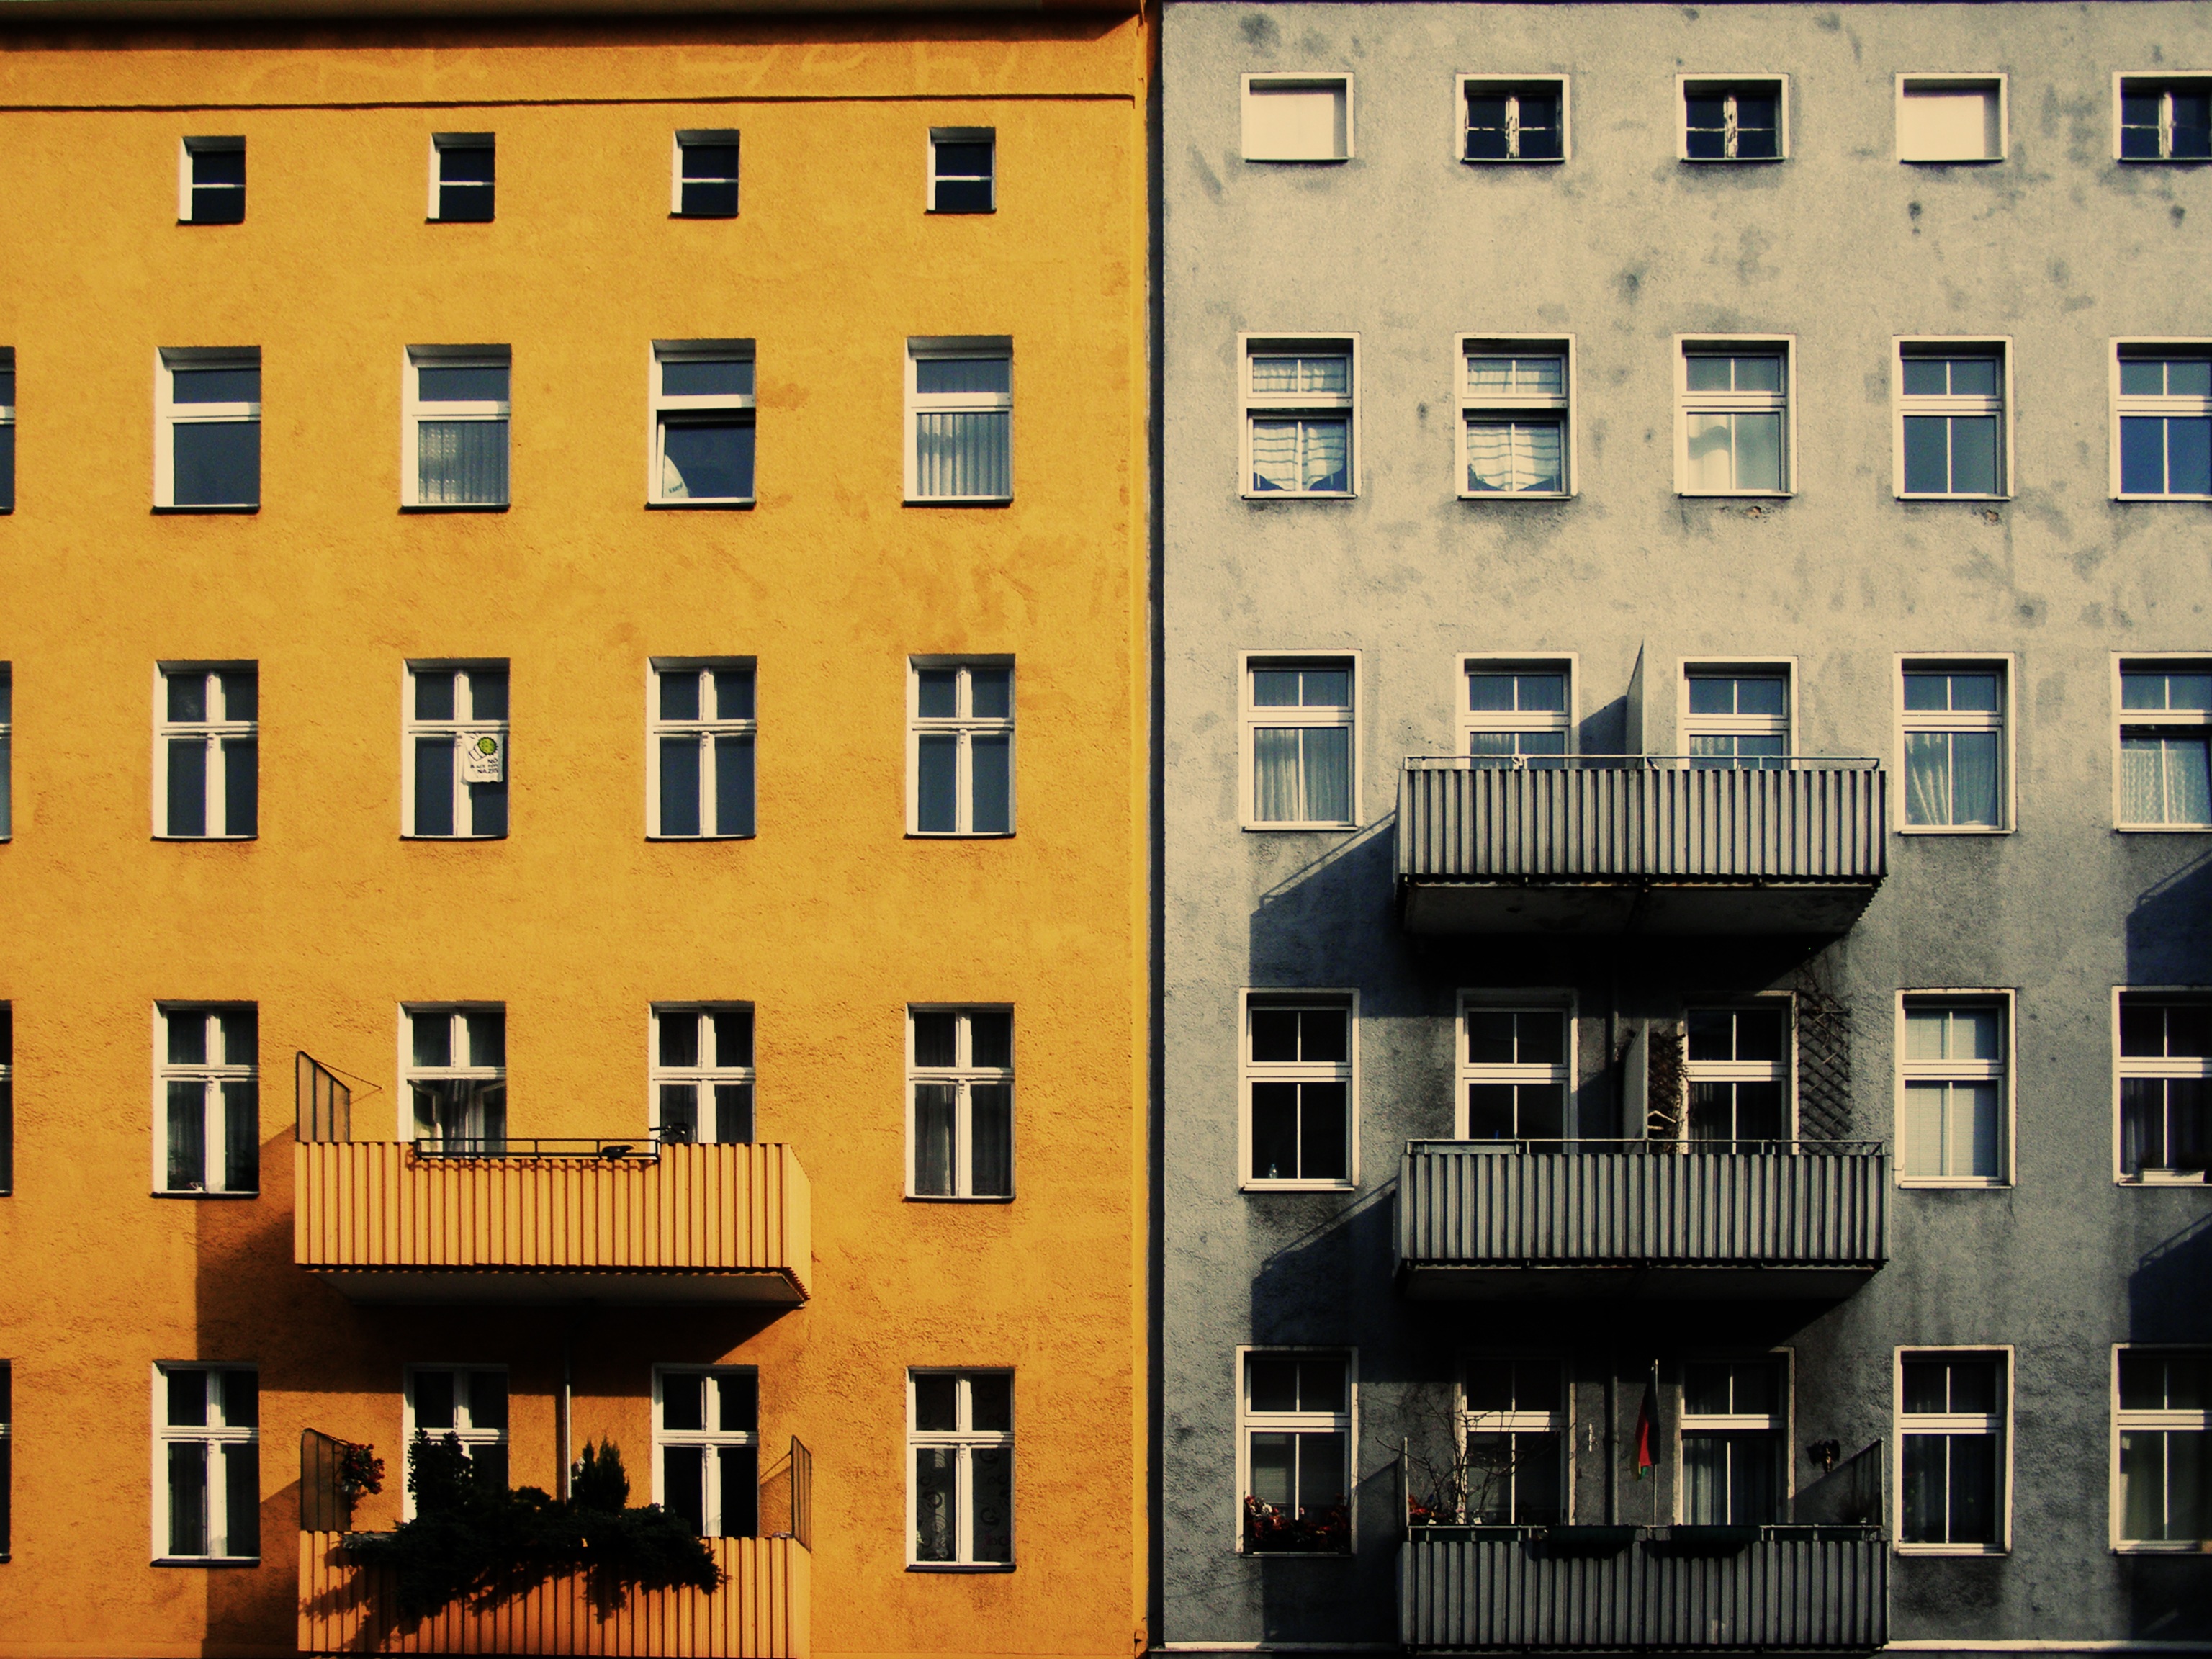
architecture, house, window, building, city, urban, wall, downtown, desolate, balcony, rural, facade, contrast, colorful, yellow, apartment, concrete, tower block, interior design, grey, buildings, windows, apartments, houses, balconies, shape, neighbourhood, urban area, window covering